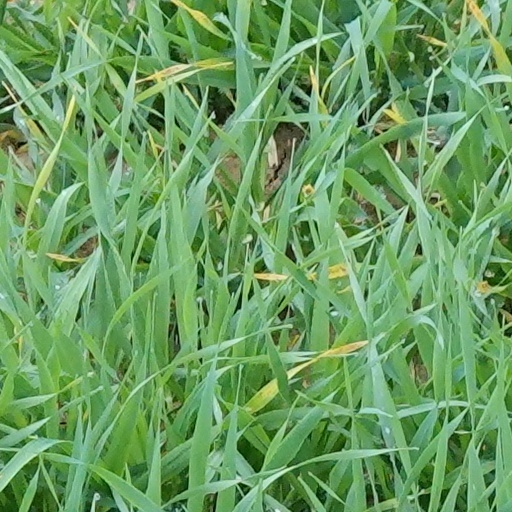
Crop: wheat